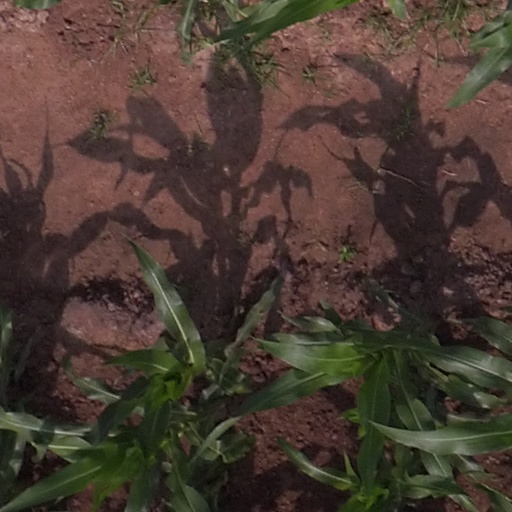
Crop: maize; corn